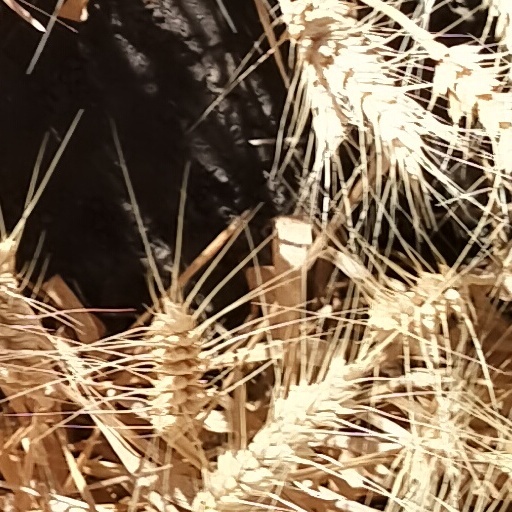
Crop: wheat